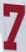
Number: 7